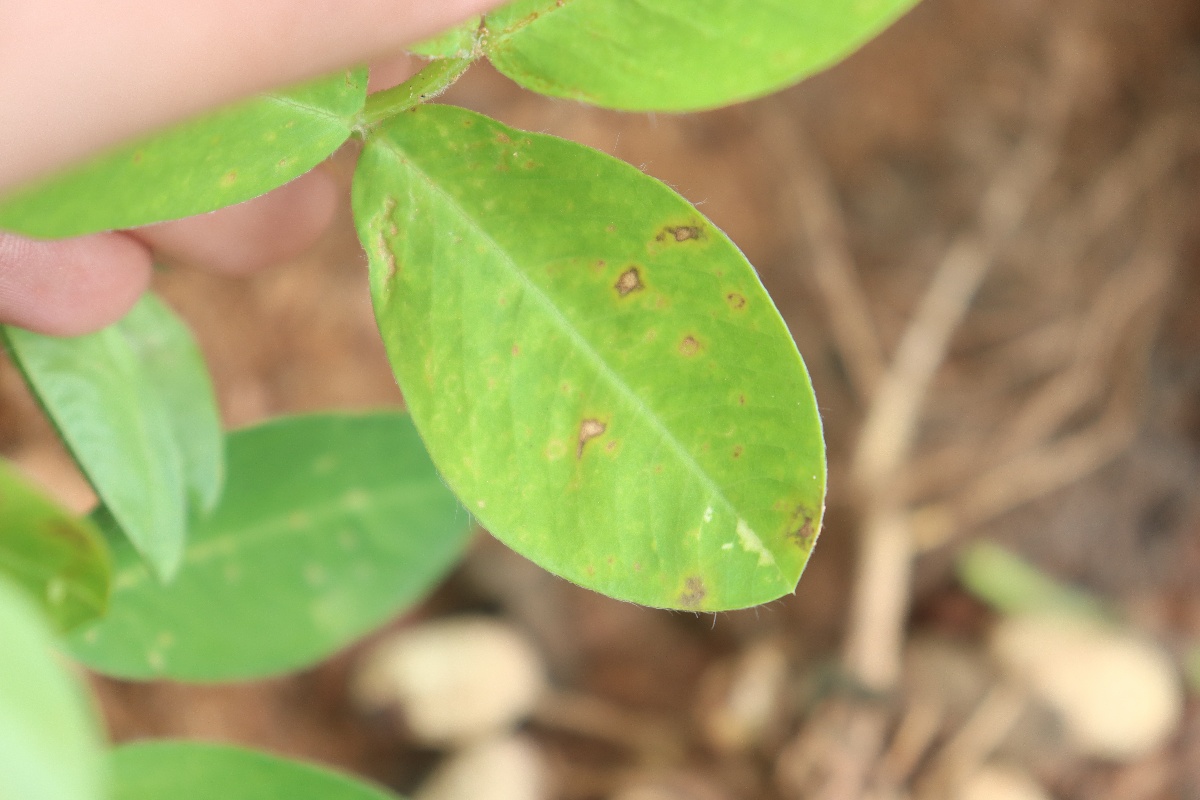
Label: early_leaf_spot